Fuad Abdurahmanov

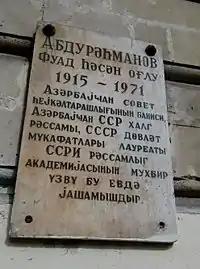
Plaque on building where Azerbaijani sculptor Fuad Abdurahmanov lived in Baku, Azerbaijan

He created monuments to Nizami in Ganja (Stalin State Prize, 1947) and Baku (1949), compositions “Sattar Bahlulzade”, “Rustam Mustafayev” (1947), monument “Azad Gadin” (Free woman), monument to Mehdi Huseynzade in Baku, monumental busts of Choibalsan and Sukhbaatar (marble, 1954, burial vault in Ulan Bator), monuments to poet Samad Vurghun in Baku (1961), to poet Rudaki in Dushanbe (Gold medal of Academy of Arts of the USSR, 1964), statues “Liberation” (Baku, 1960), “Chaban” (gypsum, Stalin State Prize, 1951; bronze, 1951, Tretyakov Gallery). He made a portrait bust of V.I.Lenin (marble, 1955, Azerbaijan State Museum of History, Baku) and others.